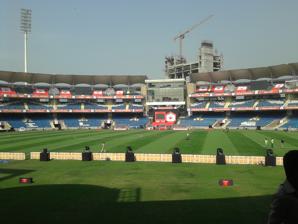
Building: DY Patil Stadium
Country: India
Year built: 2008
Cricket stadium in Navi Mumbai, Maharashtra, India This article is written like a personal reflection, personal essay, or argumentative essay that states a Wikipedia editor's personal feelings or presents an original argument about a topic. Please help improve it by rewriting it in an encyclopedic style . ( January 2023 ) ( Learn how and when to remove this message ) DY Patil Stadium DY Patil on matchday of Mumbai City FC in 2015 Ground information Location Nerul , Navi Mumbai , Maharashtra , India Coordinates 19°2′31″N 73°1′36″E / 19.04194°N 73.02667°E / 19.04194; 73.02667 Establishment 2008 Capacity 45,300 Owner Dnyandeo Yashwantrao Patil Operator DY Patil Sports Academy Tenants Board of Control for Cricket in India (2023–present) Mumbai City FC (selected matches) Mumbai Cricket Association End names Media End Pavilion End International information Only women's Test 14–16 December 2023: India v England First WT20I 9 December 2022: India v Australia Last WT20I 9 January 2024: India v Australia As of 9 January 2024 Source: ESPNcricinfo The DY Patil Stadium (officially known as Dr. DY Patil Sports Stadium ) is a multi-purpose sports arena in Navi Mumbai , Maharashtra , India . Owned by Marathi politician Dnyandeo Yashwantrao Patil , it is based in the D.Y. Patil Sports Academy in Nerul . It is primarily a cricket stadium, though it is sometimes used for football , music concerts and other events. It was inaugurated on 4 March 2008 as the home ground of Indian Premier League (IPL) franchise Mumbai Indians (MI). It has hosted the inuagral IPL season's final in 2008 and the 2010 season final. In 2022 season the arena hosted number of games. The stadium has also hosted international football matches during the 2017 FIFA U-17 World Cup , 2022 FIFA U-17 Women's World Cup , 2022 AFC Women's Asian Cup and the 2023–24 AFC Champions League . The capacity of 45,300 makes it the ninth-largest cricket stadium in India. The stadium makes use of bucket seats and cantilever roofs that eliminate the need for columns. This provides the spectators with an unobstructed view of the match from any place within the stands. On the other hand, the stadium has a 120-person capacity air-conditioned media center. The upper level of the viewing galleries has 60 private corporate boxes. This stadium also holds an inter-school cricket match for DY Patil International school every year. The arena is hosting games of the Women's Premier League (WPL) since 4 March 2023. It has hosted the opening game-ceremony and scheduled to host final match. Notable events Local cricket tournaments Times Shield Mumbai Cricket Association Times Shield matches are played at DY Patil. The Dr. DY Patil Sports Academy organised India's first official T20 tournament in 2005. The tournament is hosted annually at the stadium and includes: D.Y. Patil 'A' D.Y. Patil 'B' Mumbai Customs Jain Irrigation Indian Oil Central Railway Income Tax BPCL Reliance 1 CAG Indian Navy Bank of Baroda Canara Bank Air India RBI Western Railway ODI The seventh ODI between India and Australia during Australia's 2009 tour of India was to be played on 11 November 2009, but was cancelled due to heavy rain. Concerts On 16 November 2019, Dua Lipa and Katy Perry headlined the One Plus Music Festival. In September 2019, U2 announced a concert in the stadium on 15 December as part of the Joshua Tree Tour 2019 . [ non-primary source needed ] On May 10th 2017, Justin Bieber performed here as part of his Purpose World Tour . In December 2017, the World's Biggest Guestlist Festival, 2-day event was held, organised by Shailendra Singh and Guestlist4Good, with Hardwell , W&W , Nucleya , Adnan Sami , Shaan, Mithoon , KillTheBuzz, Suyano, Aditi Singh Sharma , Armaan Malik performing. 75,000 fans were in attendance on the second day, United we Are by Hardwell, and the event supported the education of 100,000 underprivileged Indian children through Magic Bus. In December 2015, Hardwell was invited by Shailendra Singh to perform for the World's Biggest Guestlist event at the venue, waiving his personal appearance fee in favour of donating all of the proceeds to charity. Guestlist4Good opened 75,000 spots on Hardwell's personal guestlist for over 125,000 pre-registered fans, while also accepting pledges and donations to provide educational aid for 2,800 children from age 8 to 18. On 25 November 2023, the American rapper, 50 Cent , performed here in his The Final Lap Tour. On 19 September 2024, British rock band Coldplay announced two concerts on 18, 19 January 2025 as part of their Music of the Spheres World Tour . Due to the overwhelming demand for tickets, an additional show was added on 21 January 2025. World record The Guinness World Records lists the "largest health awareness lesson (single venue)" as 51,861 participants, achieved by Nanasaheb Dharmadhikari Pratishthan at the stadium on 20 December 2013. See also List of stadiums by capacity List of association football stadiums by capacity List of cricket grounds by capacity References